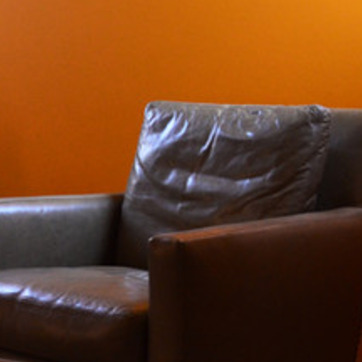
Material: leather